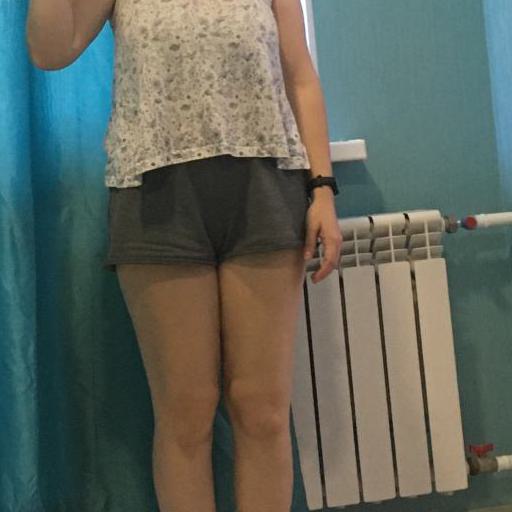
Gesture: no_gesture